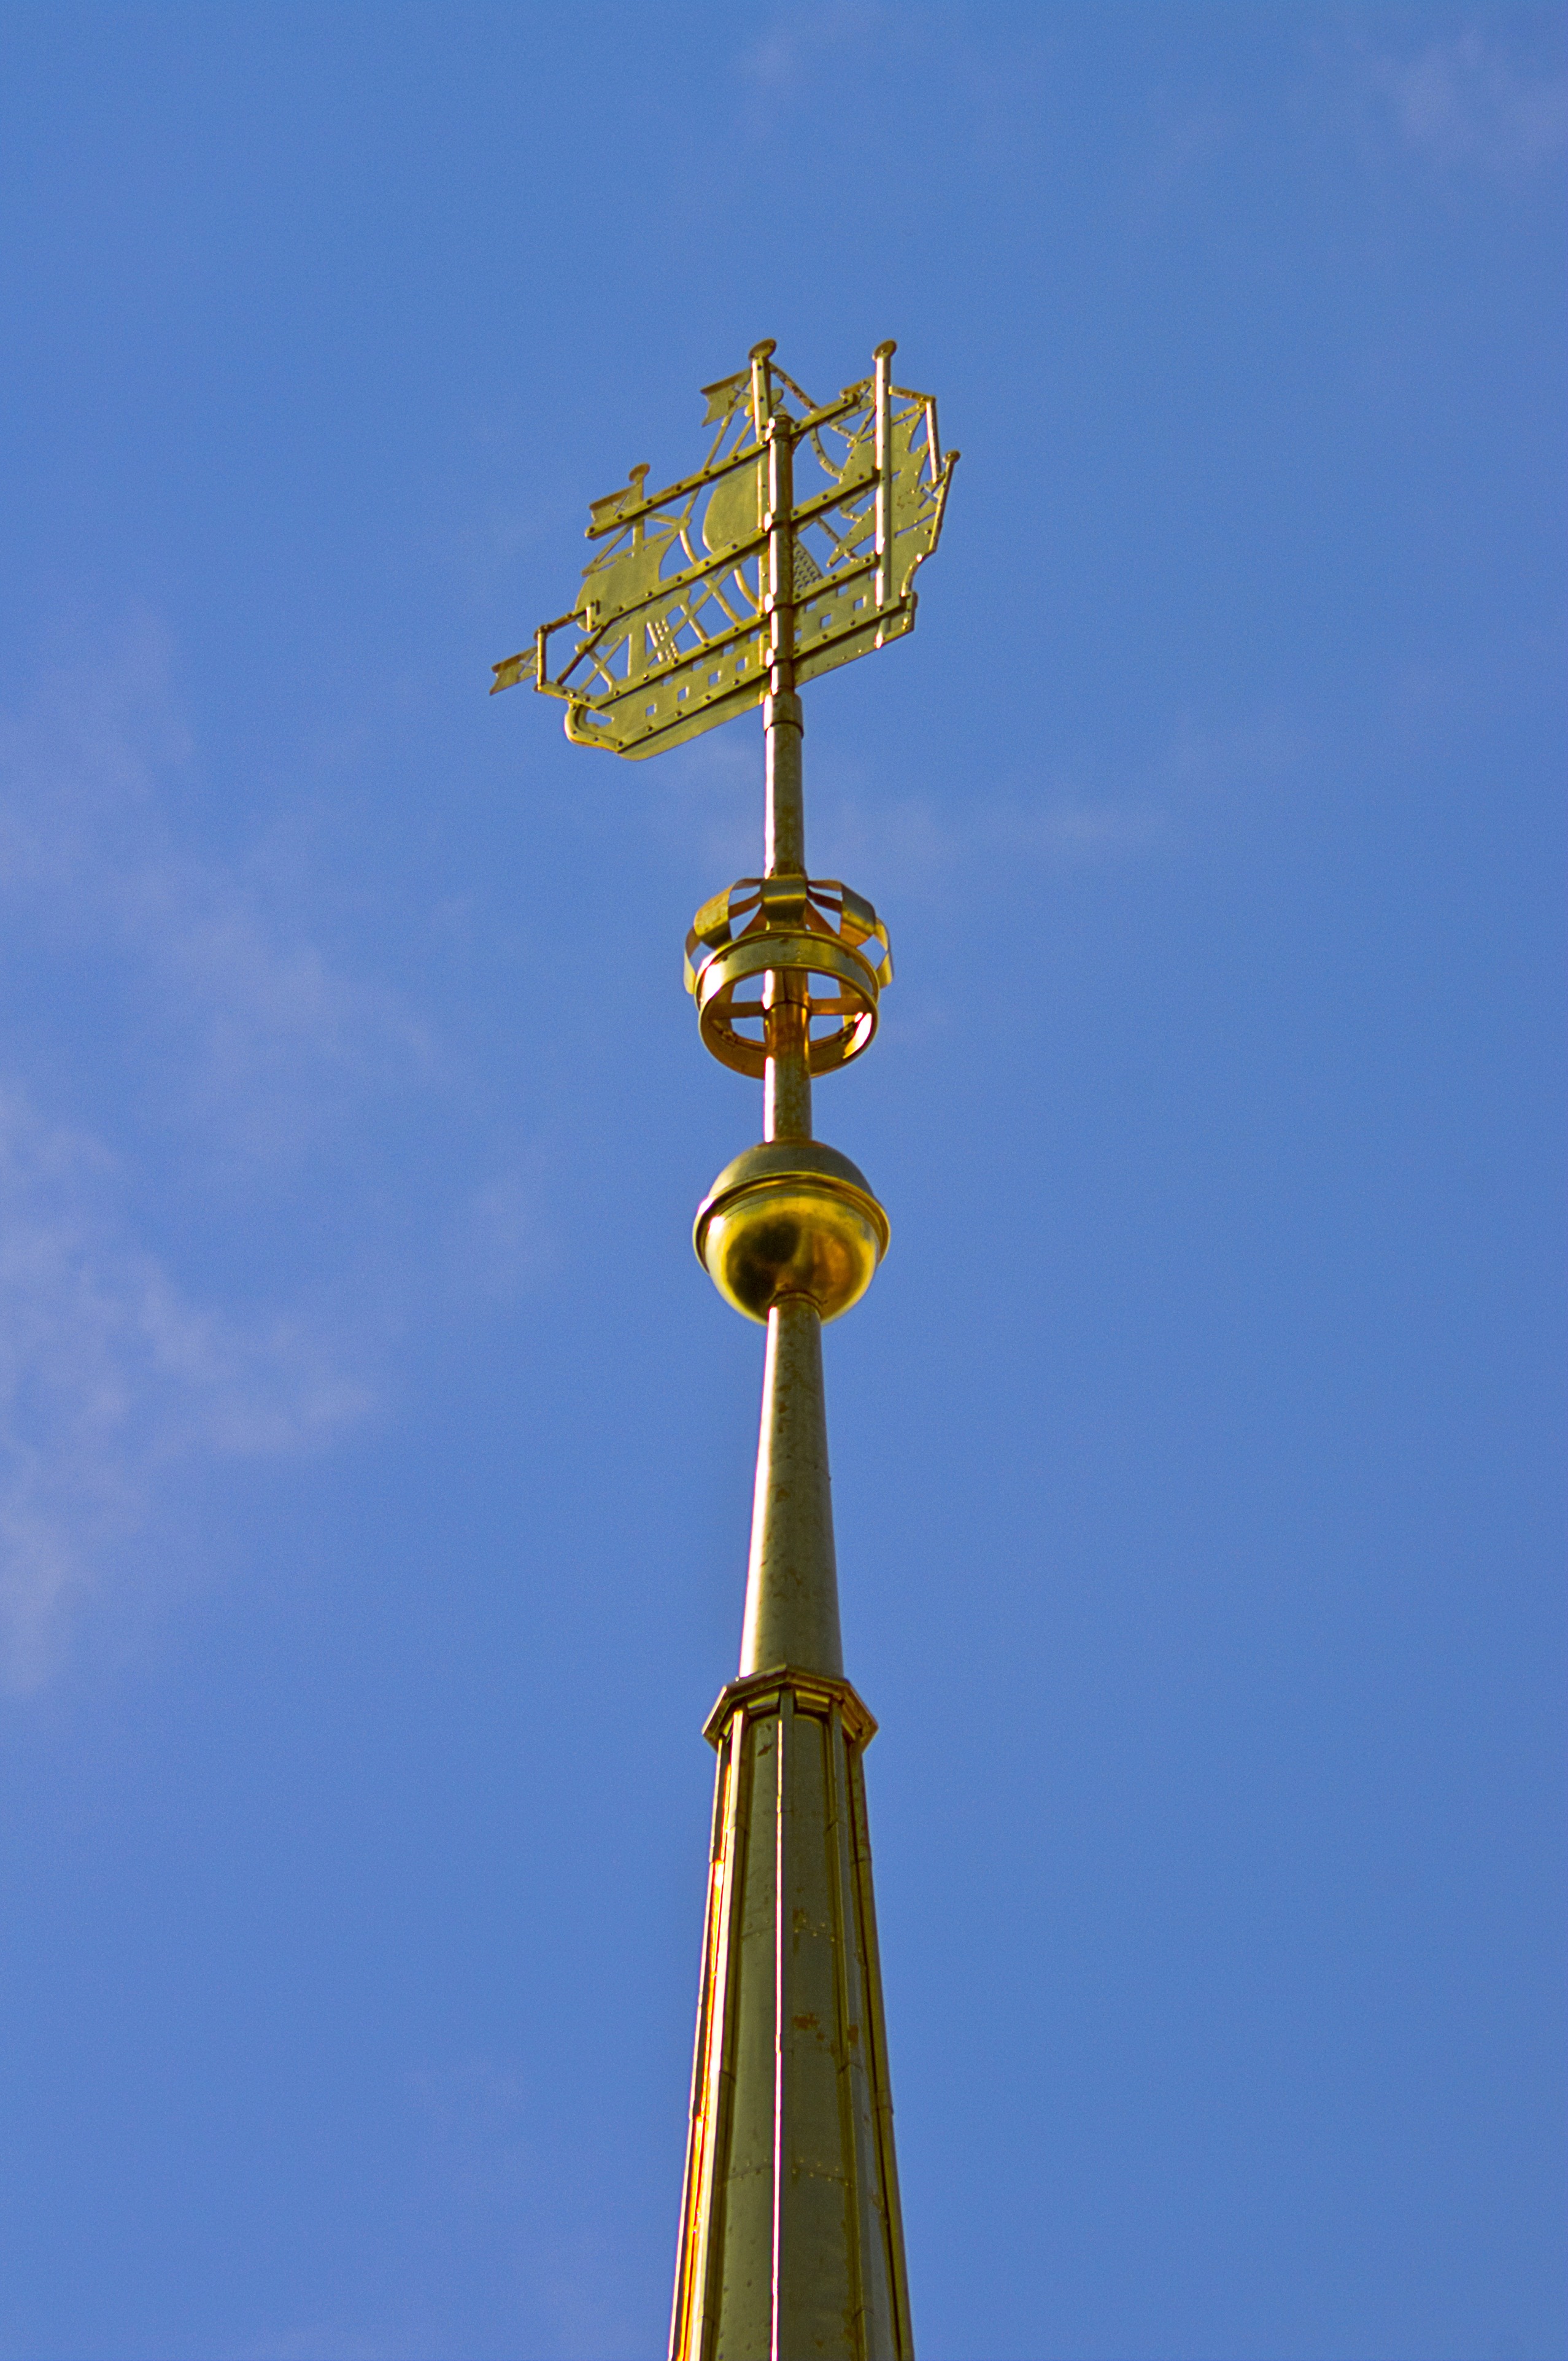
sky, tower, symbol, mast, blue, street light, lighting, spire, steeple, russia, st petersburg russia, korablik, the admiralty